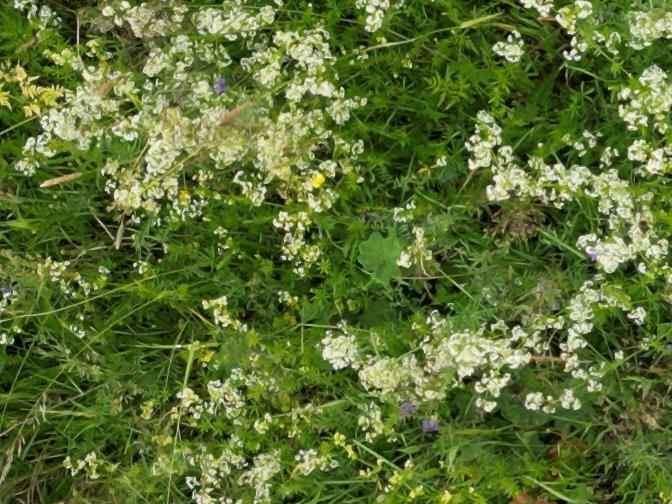
Flowers visible: yarrow flowers, yarrow flowers, yarrow flowers, yarrow flowers, yarrow flowers, yarrow flowers, yarrow flowers, yarrow flowers, yarrow flowers, yarrow flowers, yarrow flowers, yarrow flowers, yarrow flowers, yarrow flowers, yarrow flowers, yarrow flowers, yarrow flowers